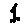
Label: 1